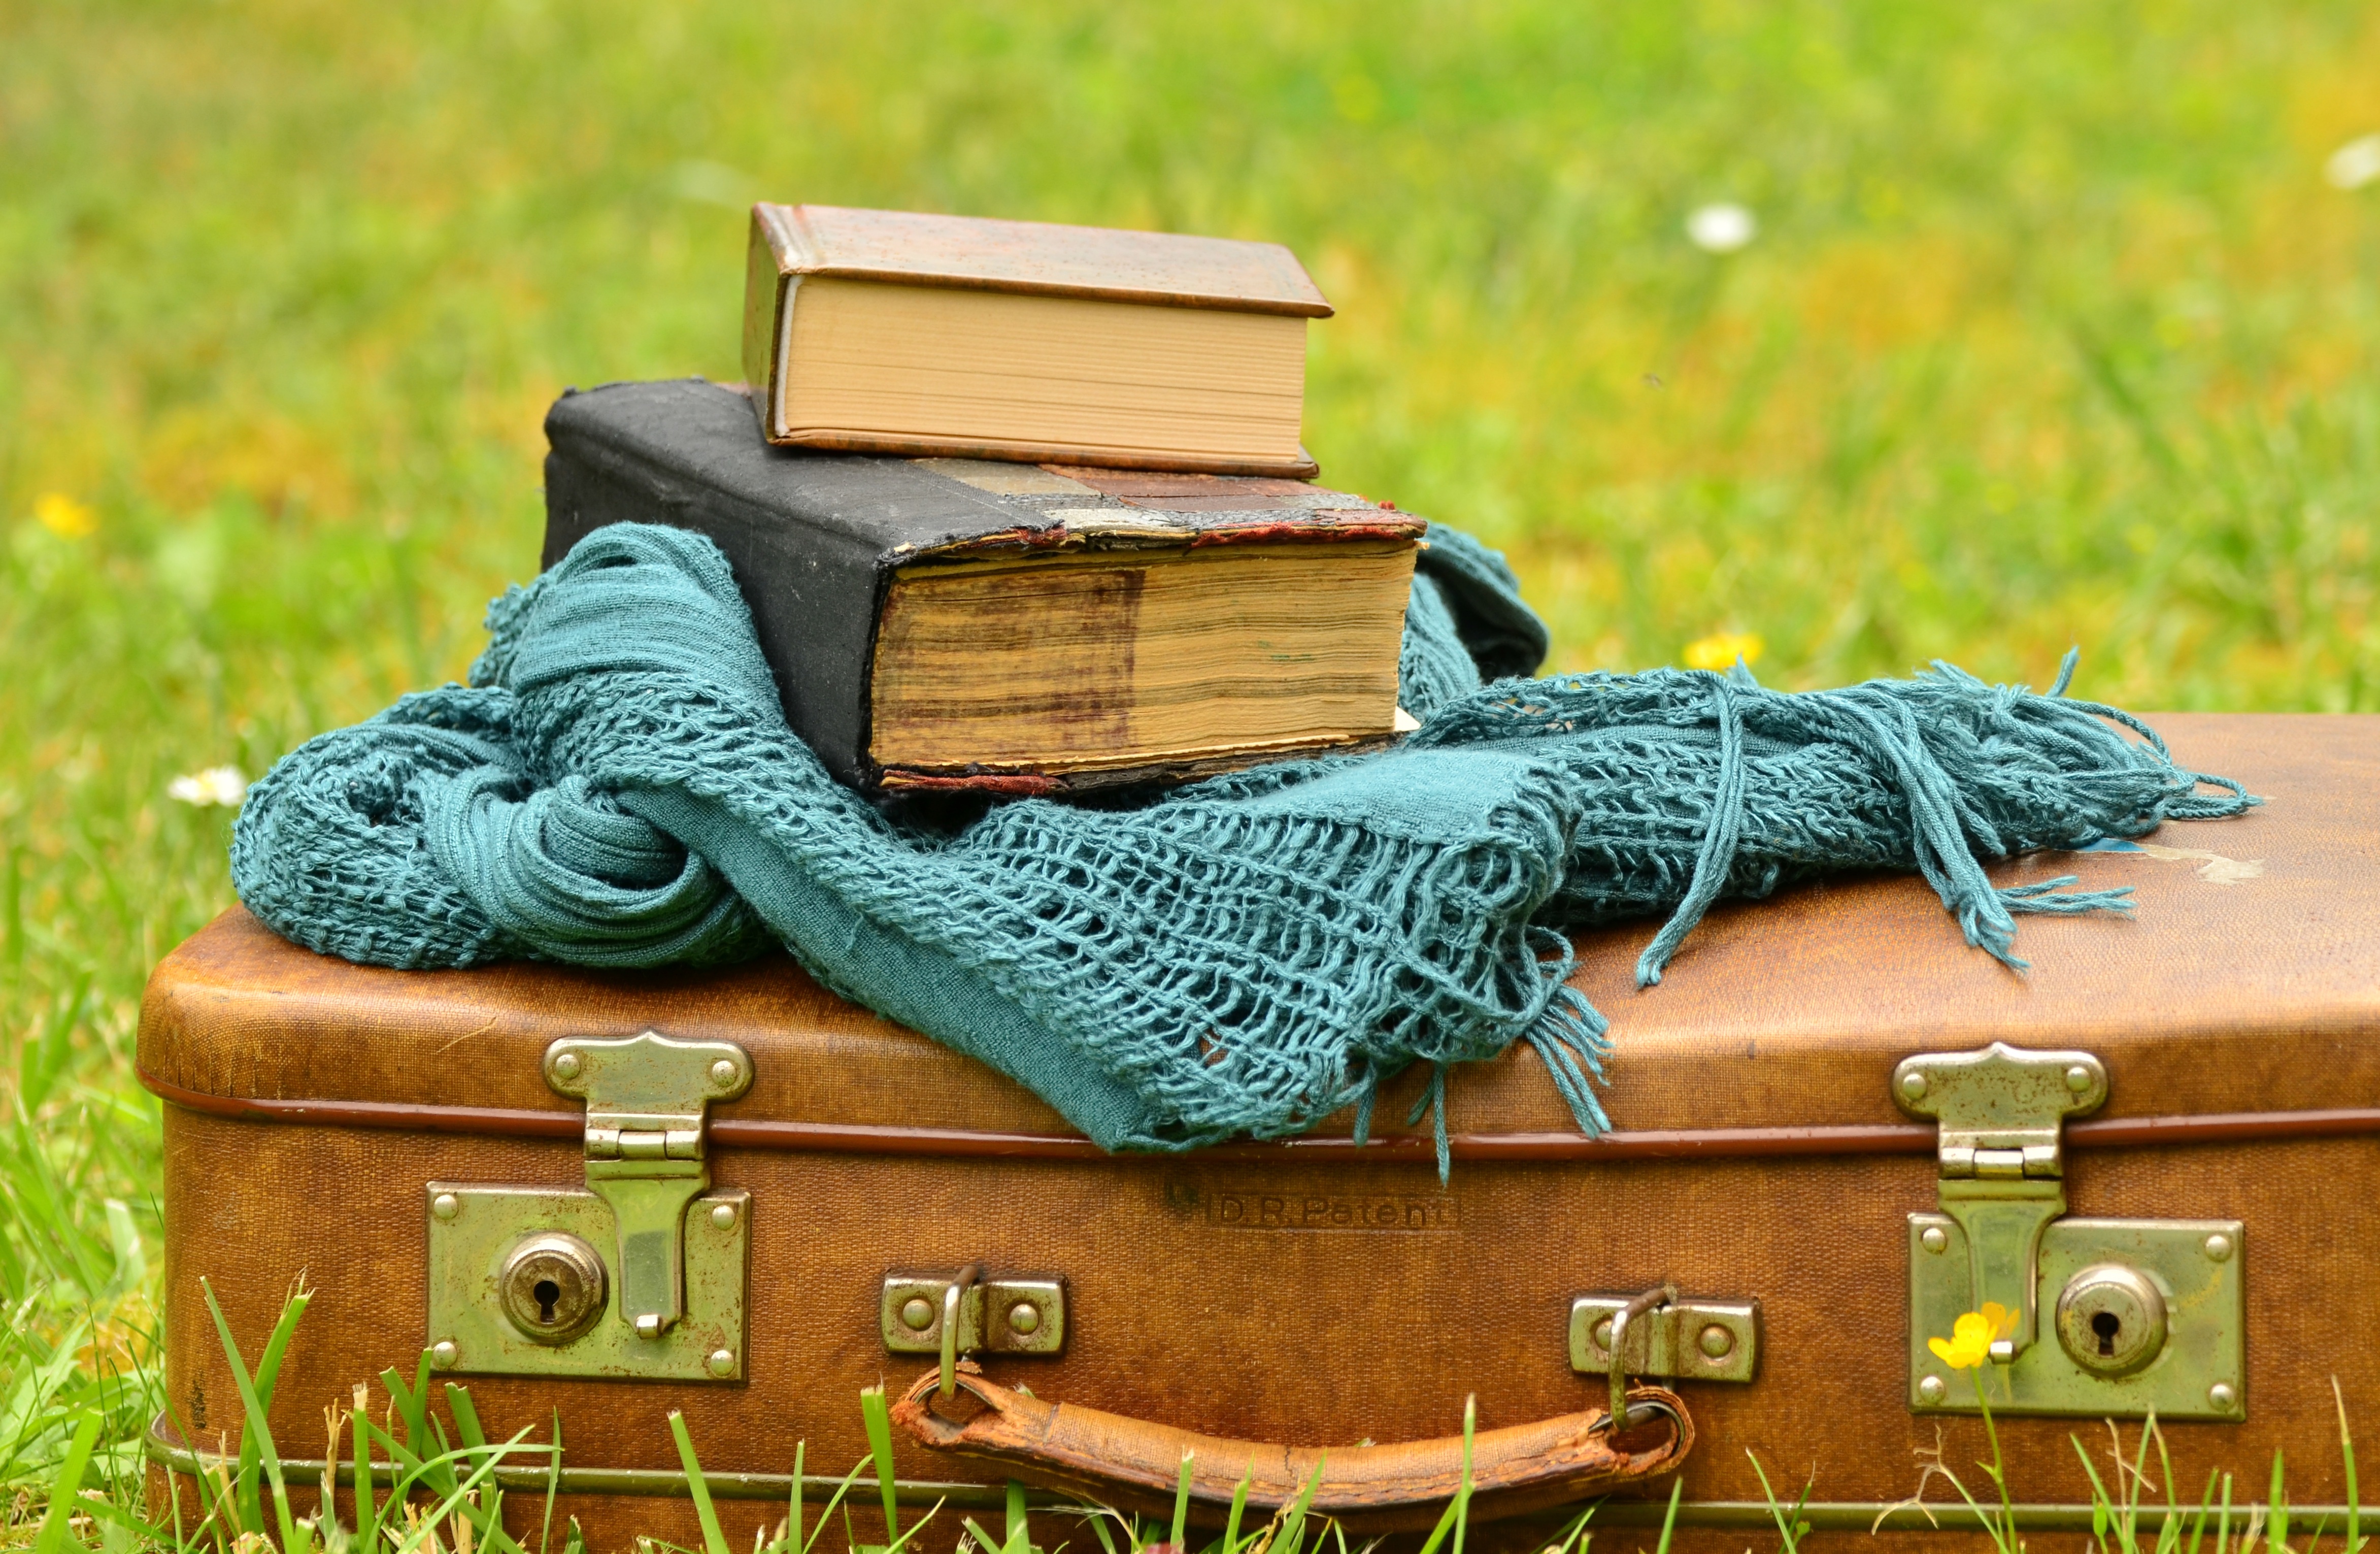
read, lawn, meadow, old, green, romantic, nostalgia, still life, luggage, old book, worn, books, out, used, used books, old books, leather suitcase